Atchison, Topeka and Santa Fe Railway

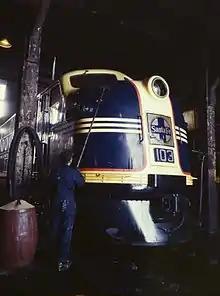
AT&SF #103, an EMD FT, decorated in the "Cat Whiskers" scheme, enters service during World War II.

The Santa Fe operated a large and varied fleet of steam locomotives. In 1899, the company owned 1,036 locomotives. Among them was the 2-10-2 "Santa Fe", originally built for the railroad by Baldwin Locomotive Works in 1903. The railroad would ultimately end up with the largest fleet of them, at over 300. Other types included 4-4-2 "Atlantics", 2-6-0 Moguls, 2-8-0 "Consolidations", 2-8-2 "Mikados", 2-10-0 "Decapods", 2-6-2 "Prairies", 4-8-4 "Heavy-Mountains", 4-6-4 "Heavy-Pacifics", 4-6-2 "Pacifics", 4-8-2 "Mountains", 2-8-4 "Berkshires", and 2-10-4 "Texas". The railroad also operated a fleet of heavy articulated Mallet locomotives, including 1158 class 2-6-6-2s, 2-8-8-0s, 2-10-10-2s, 2-8-8-2s, and the rare 4-4-6-2. The railroad retired its last steam locomotive in 1959.